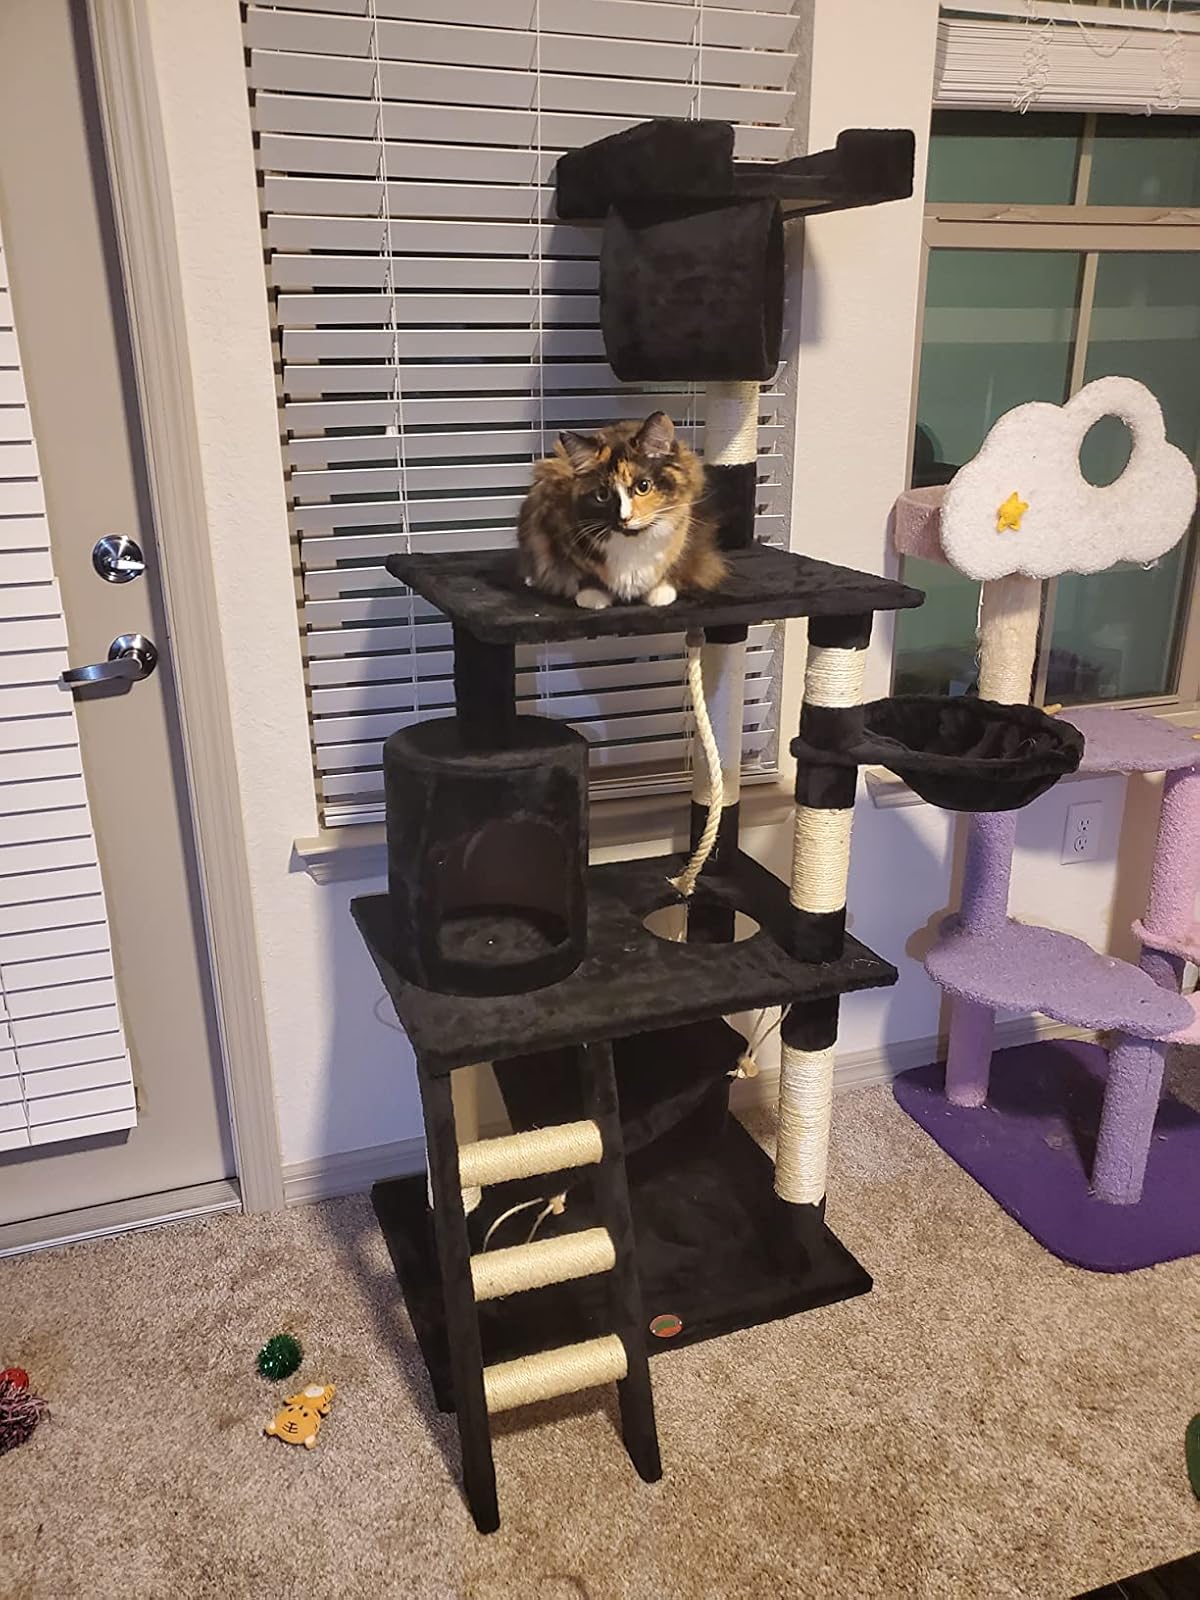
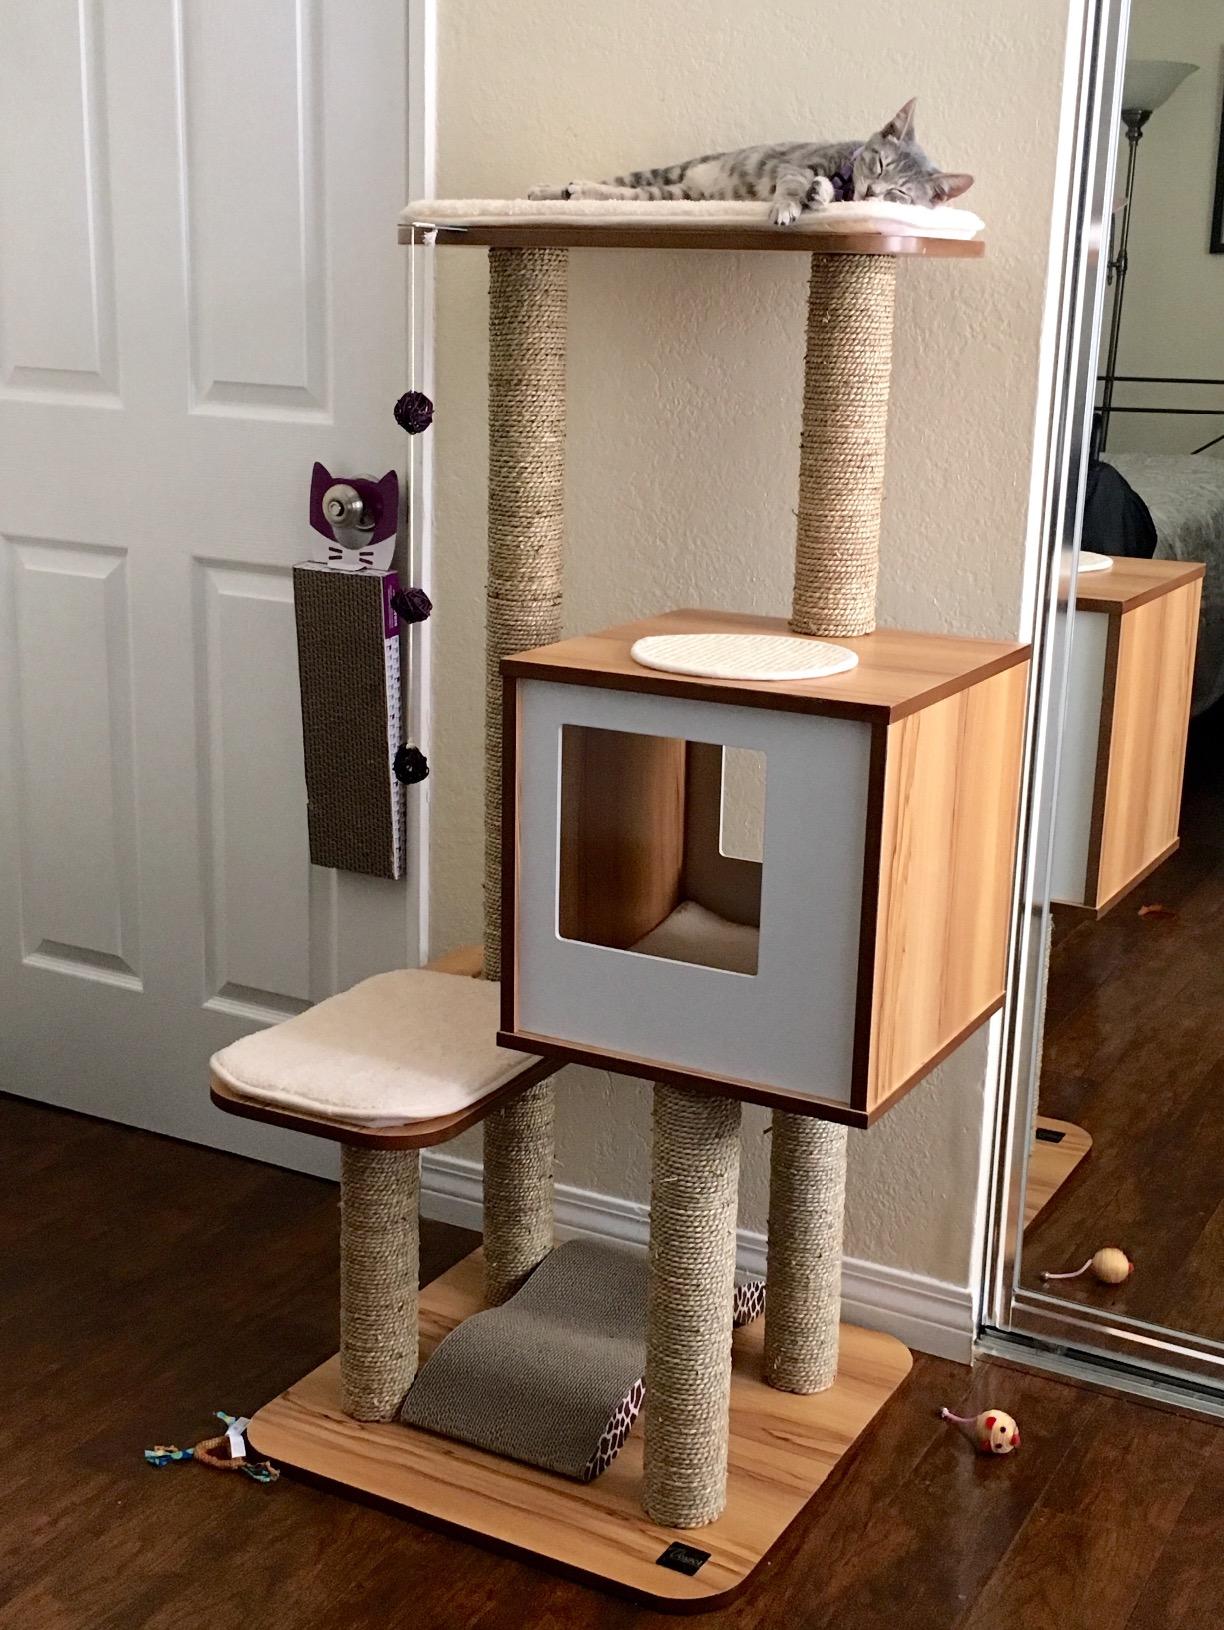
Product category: items_cat tree
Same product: no